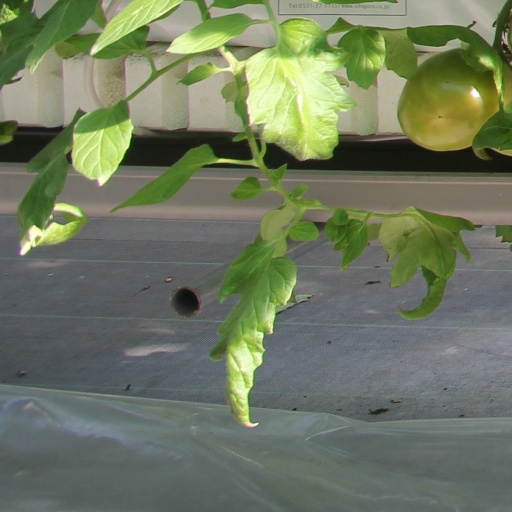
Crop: tomato